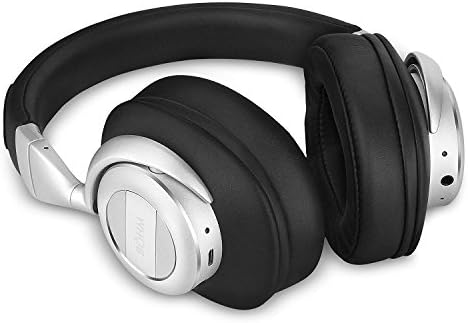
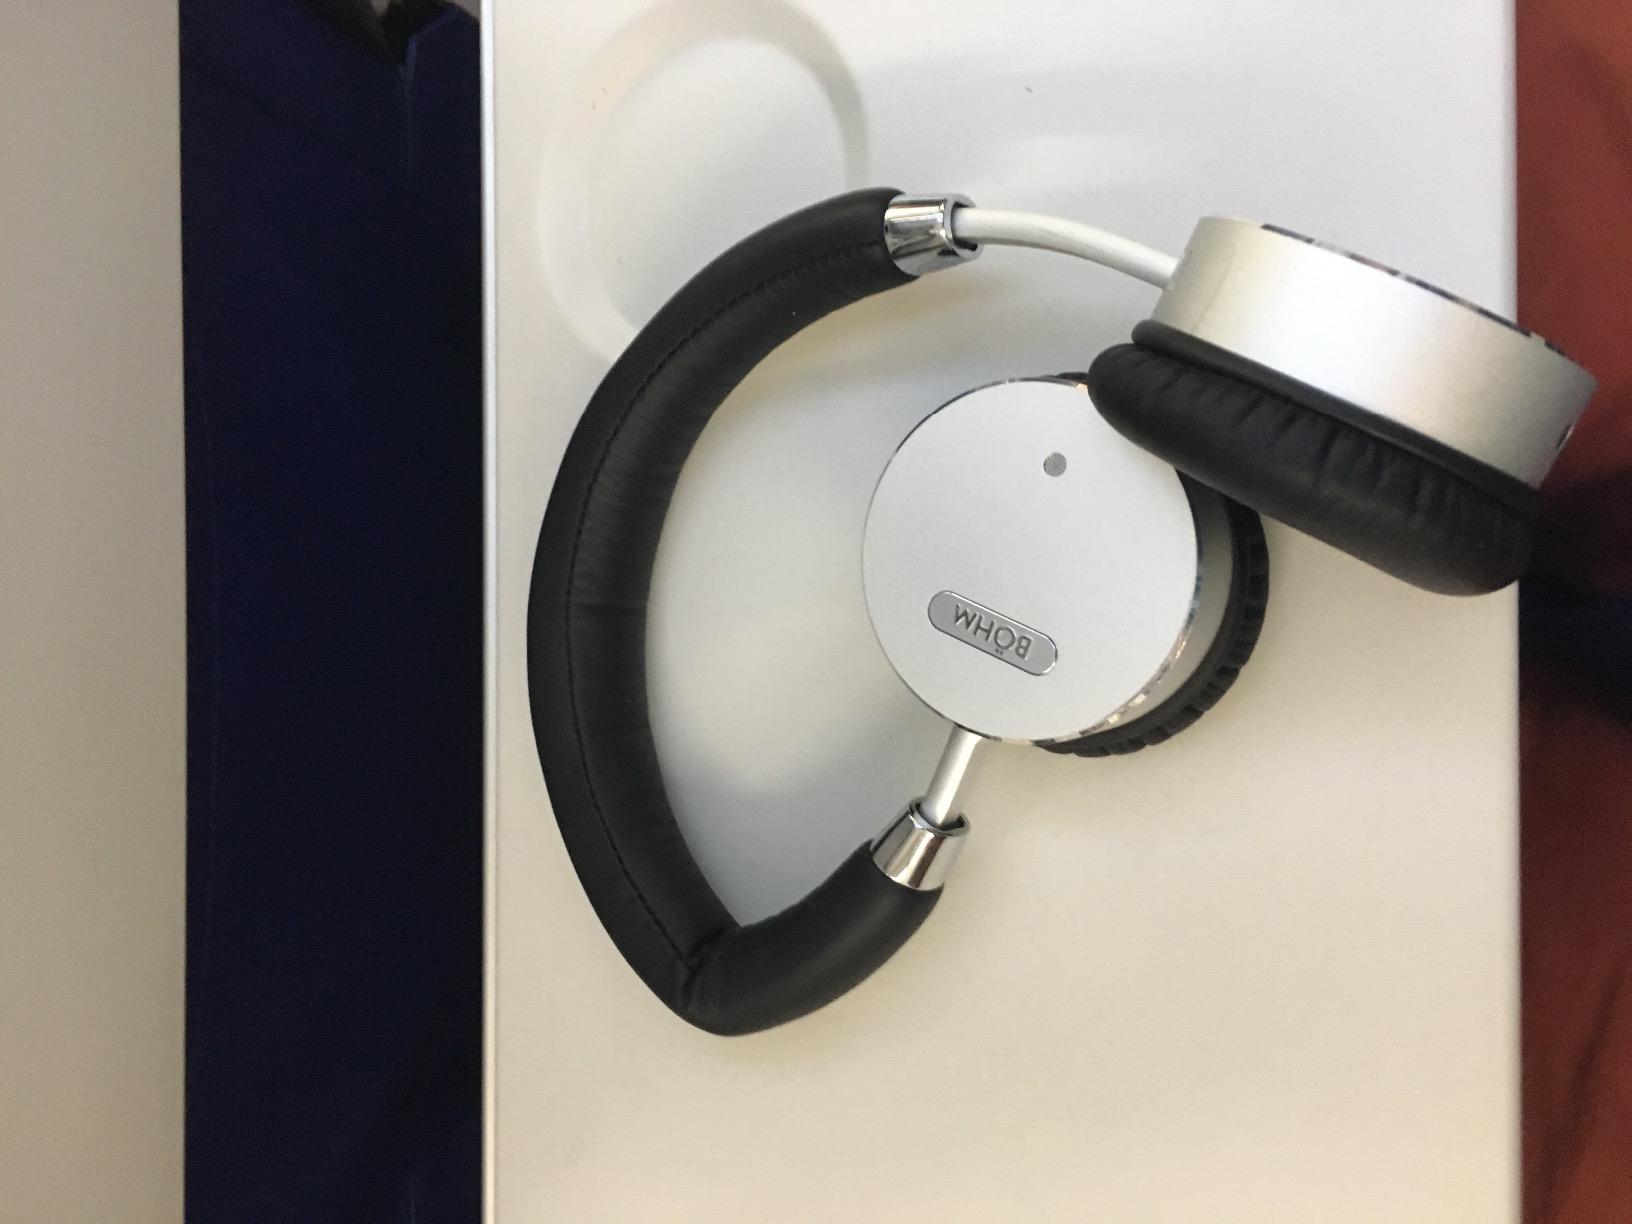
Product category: headphones
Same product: no